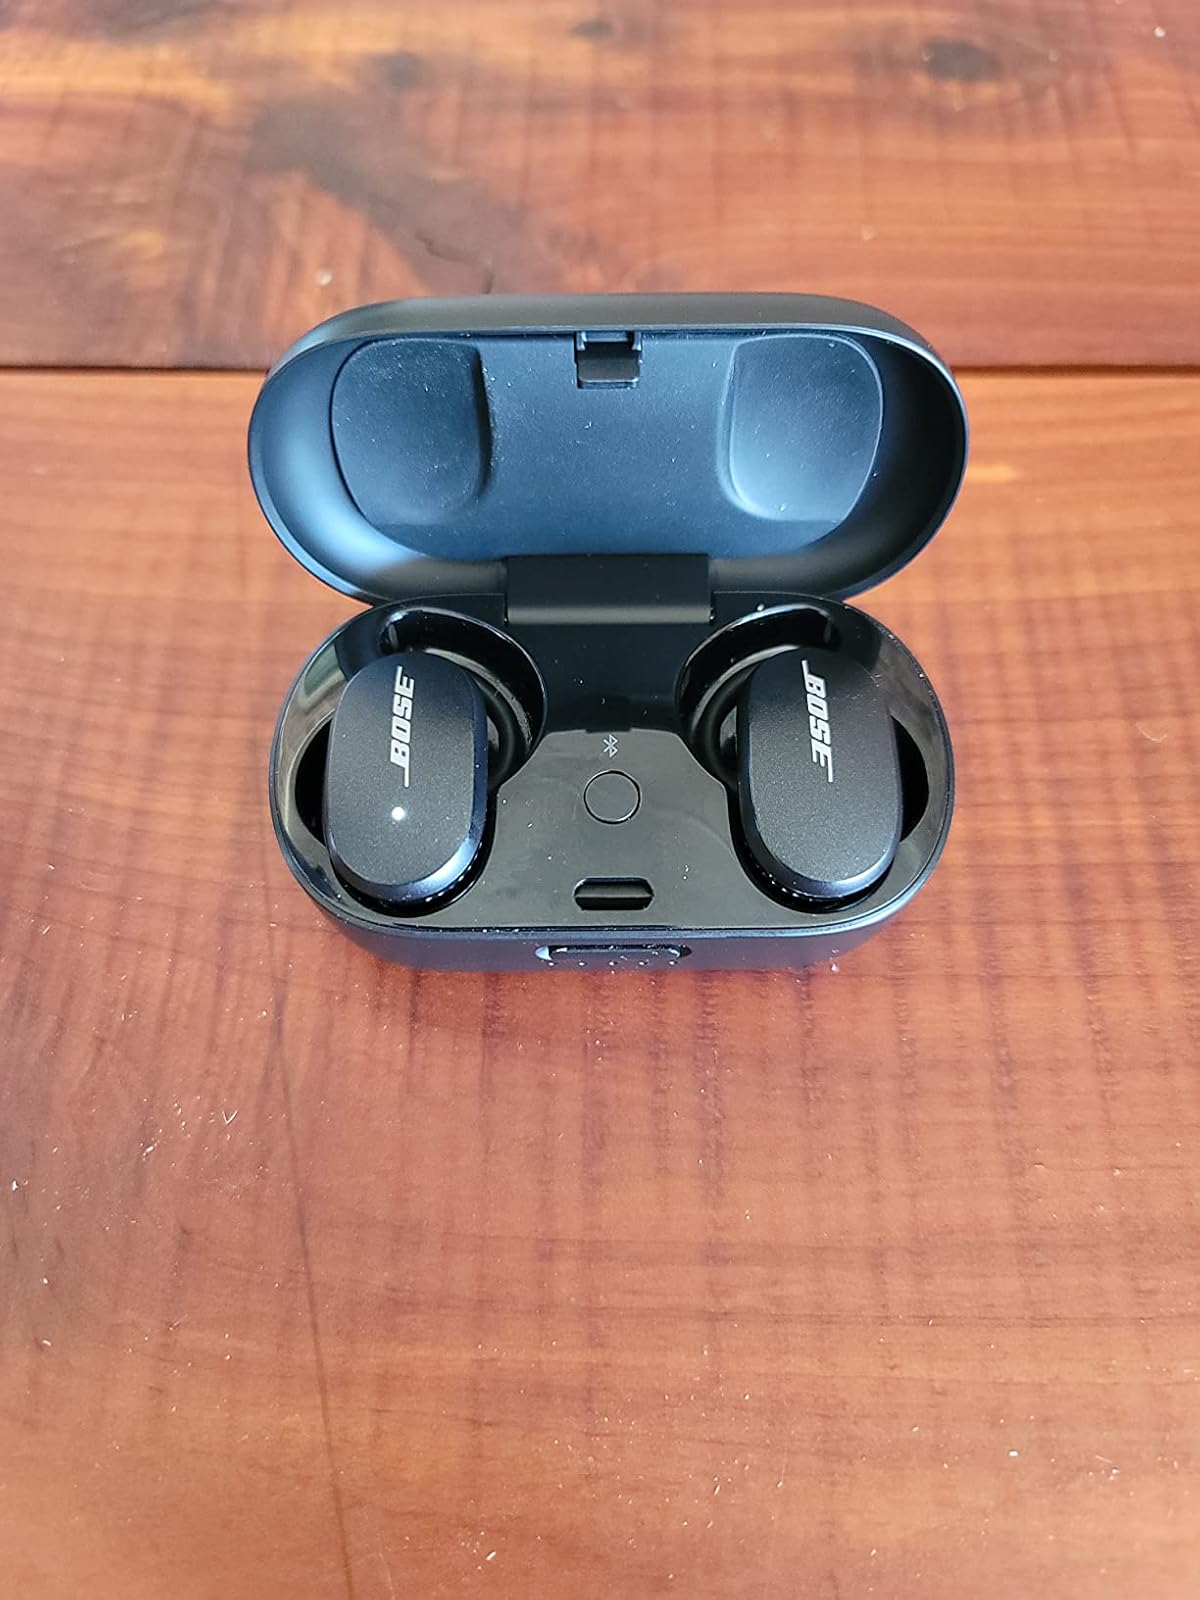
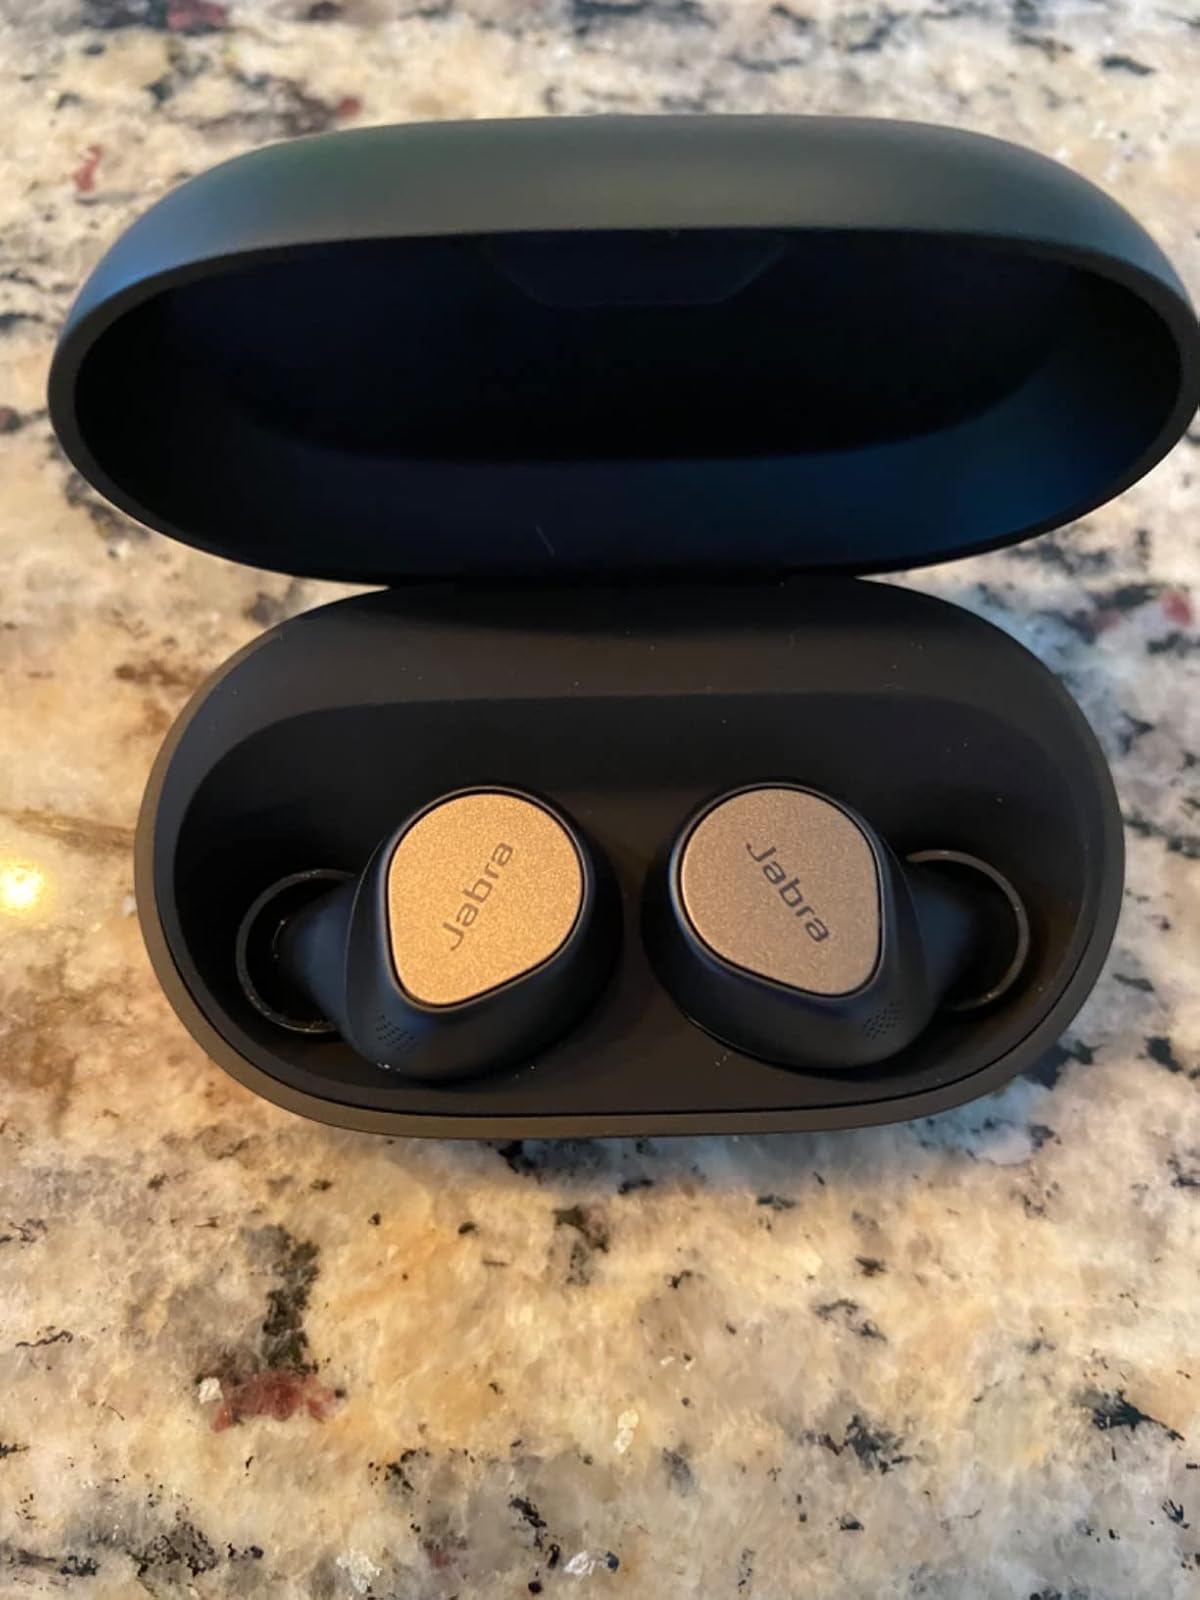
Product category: earbuds
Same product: no